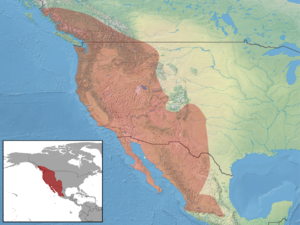
Myotis yumanensis, parfois appelée Chauve-souris de Yuma, est une espèce de chauve-souris de la famille des Vespertilionidae. Cet animal insectivore vit en Amérique du Nord.